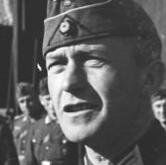
Age: 44